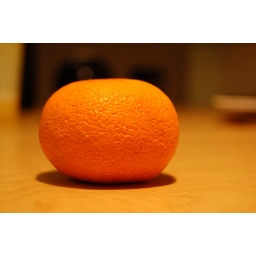
left this orange on my desk over the weekend.